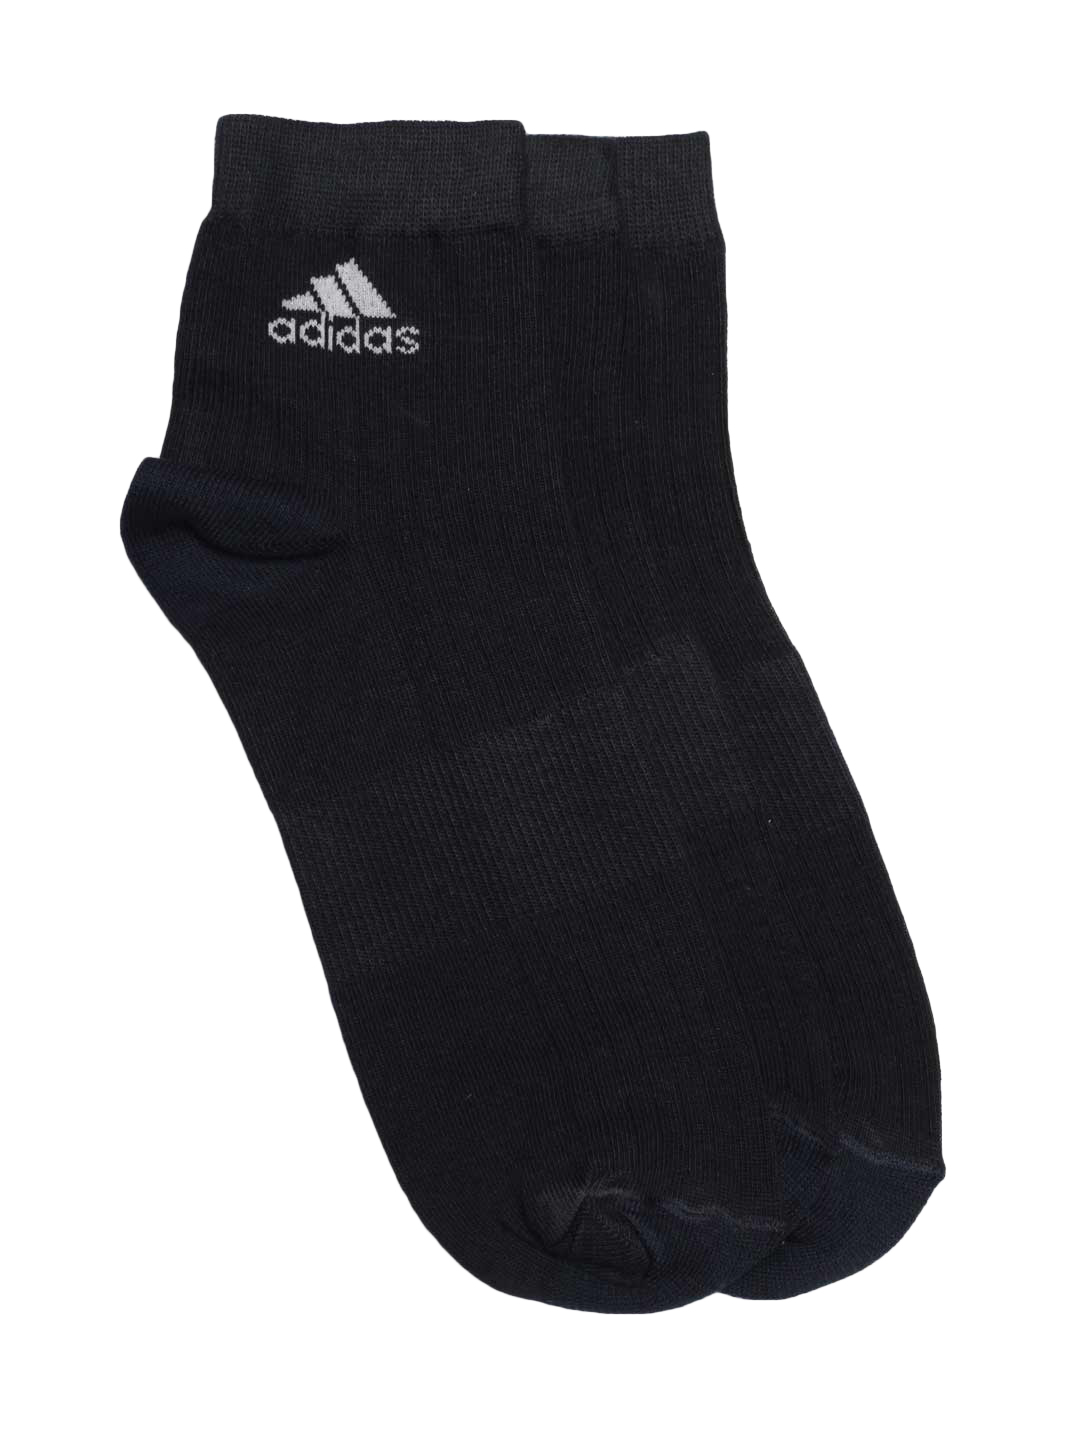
ADIDAS Unisex Navy Blue Pack of 3 Socks
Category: Accessories / Socks / Socks
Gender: Unisex
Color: Navy Blue
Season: Summer 2012
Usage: Casual